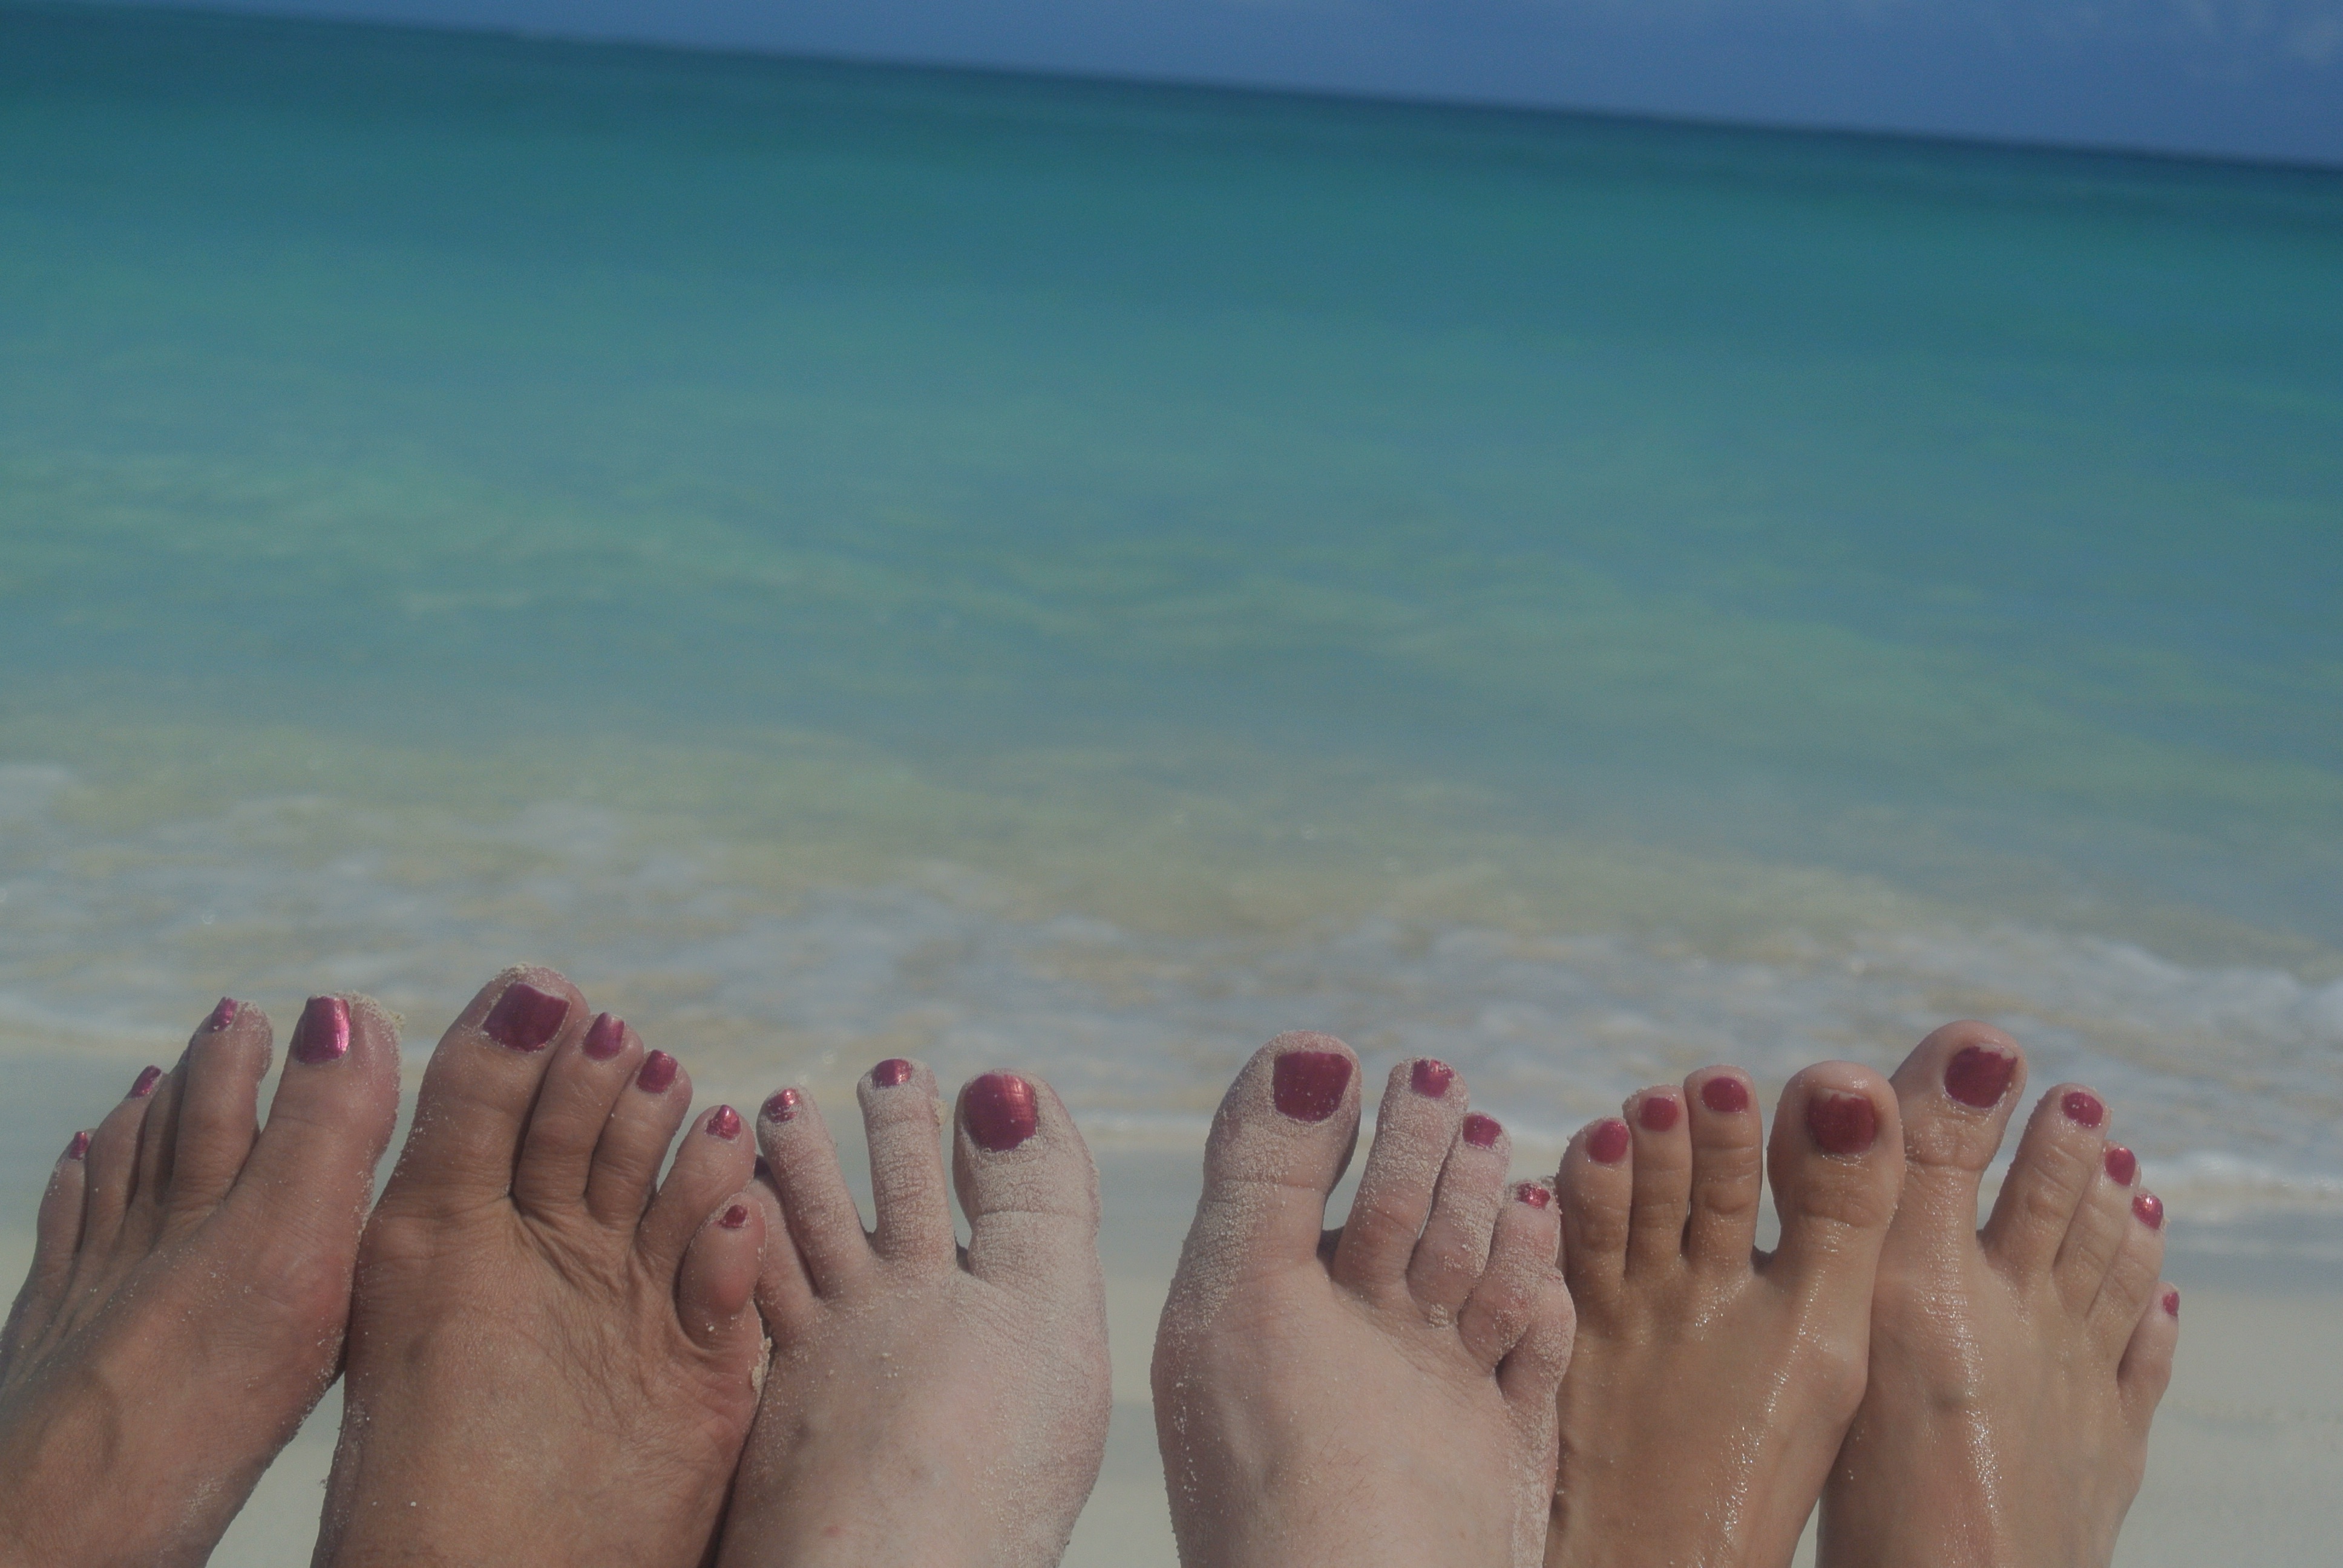
hand, beach, sea, coast, sand, ocean, vacation, leg, finger, foot, human body, toe